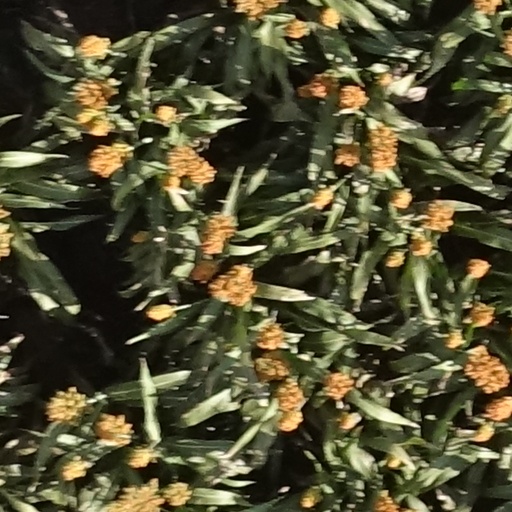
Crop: sorghum